Astronomy in the medieval Islamic world

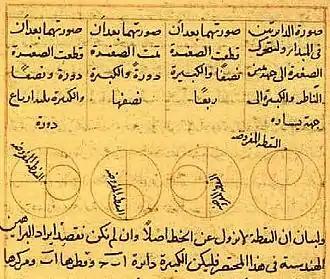
The Tusi-couple is a mathematical device invented by Nasir al-Din al-Tusi in which a small circle rotates inside a larger circle twice the diameter of the smaller circle. Rotations of the circles cause a point on the circumference of the smaller circle to oscillate back and forth in linear motion along a diameter of the larger circle.

The House of Wisdom was an academy that was open to the public and financially supported during the reign of the Abbasid caliph al-Ma'mun in the early 9th century in Baghdad. Astronomical research was greatly supported by al-Mamun through the House of Wisdom, al-Ma'mun also built the first observatory in Baghdad and subsequent observatories were built around regions of Iraq and Iran.